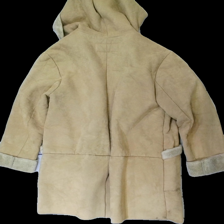
View: back
Type: Winter jacket
Category: Ladies
Brand: Not in the list
Brand text on label: lutha
Colors: Beige
Material: ?
Cut: Regular
Size: 36
Season: Winter
Trend: Leather
Stains: Minor
Damage: fläckar
Damage location: bottom right
Damage 2 location: middle left
Price range: <50
Recommended usage: Reuse
Description: fejk fårskinnsjacka, beige, små fläckar längst ner
Comment: special låda